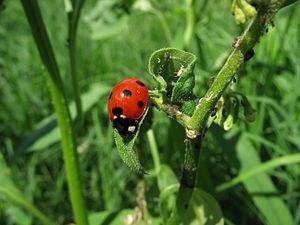
Une coccinelle (Coccinella sp., probablement C. septempunctata) et des pucerons sur une herbe folle. עברית: פרת משה רבנו (שם מדעי: מושית השבע) על צמח שעליו כנימות עלה Italiano: Una coccinella (Coccinella sp., probabilmente C. septempunctata) con degli afidi sull'erba.
Les pucerons sont de petits insectes suceurs de sève qui représentent la super-famille des Aphidoidea.